Siege of Baghdad

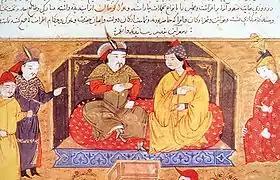
Depiction of Hulegu Khan and his wife Doquz Khatun, from a 15th-century manuscript of the "Jami al-tawarikh" by Rashid al-Din

Baghdad was founded in 762 by al-Mansur, the second caliph of the Abbasid dynasty, which had recently overthrown the empire of the Umayyads. Al-Mansur believed that the new Abbasid Caliphate needed a new capital city, located away from potential threats and near the dynasty's power base in Persia. Incredibly wealthy due to the trade routes and taxes it controlled, Baghdad quickly became a world city and the epicentre of the Islamic Golden Age: poets, writers, scientists, philosophers, musicians, and scholars of every type thrived in the city. Containing centres of learning like the House of Wisdom and astronomical observatories, which used the newly-arrived technology of paper and the gathering of the teachings of antiquity from all Eurasia, Baghdad was "the intellectual capital of the planet", in the words of the historian Justin Marozzi.